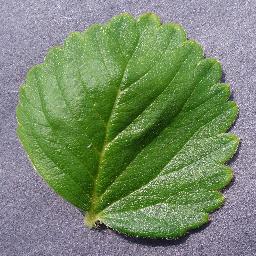
Label: Strawberry___healthy